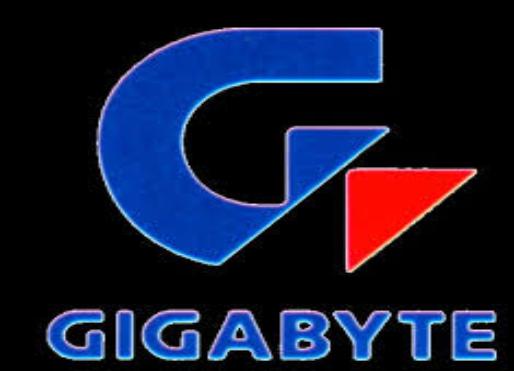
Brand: Gigabyte
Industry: Electronic